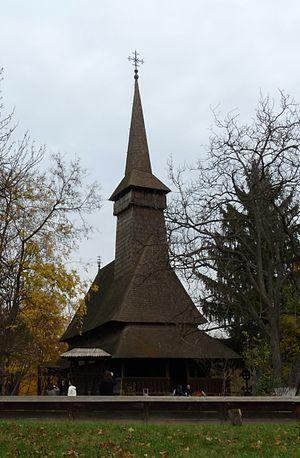
Le musée du village roumain est un écomusée en plein air qui retrace la vie rurale et les traditions paysannes de Roumanie. Il est situé à Bucarest.